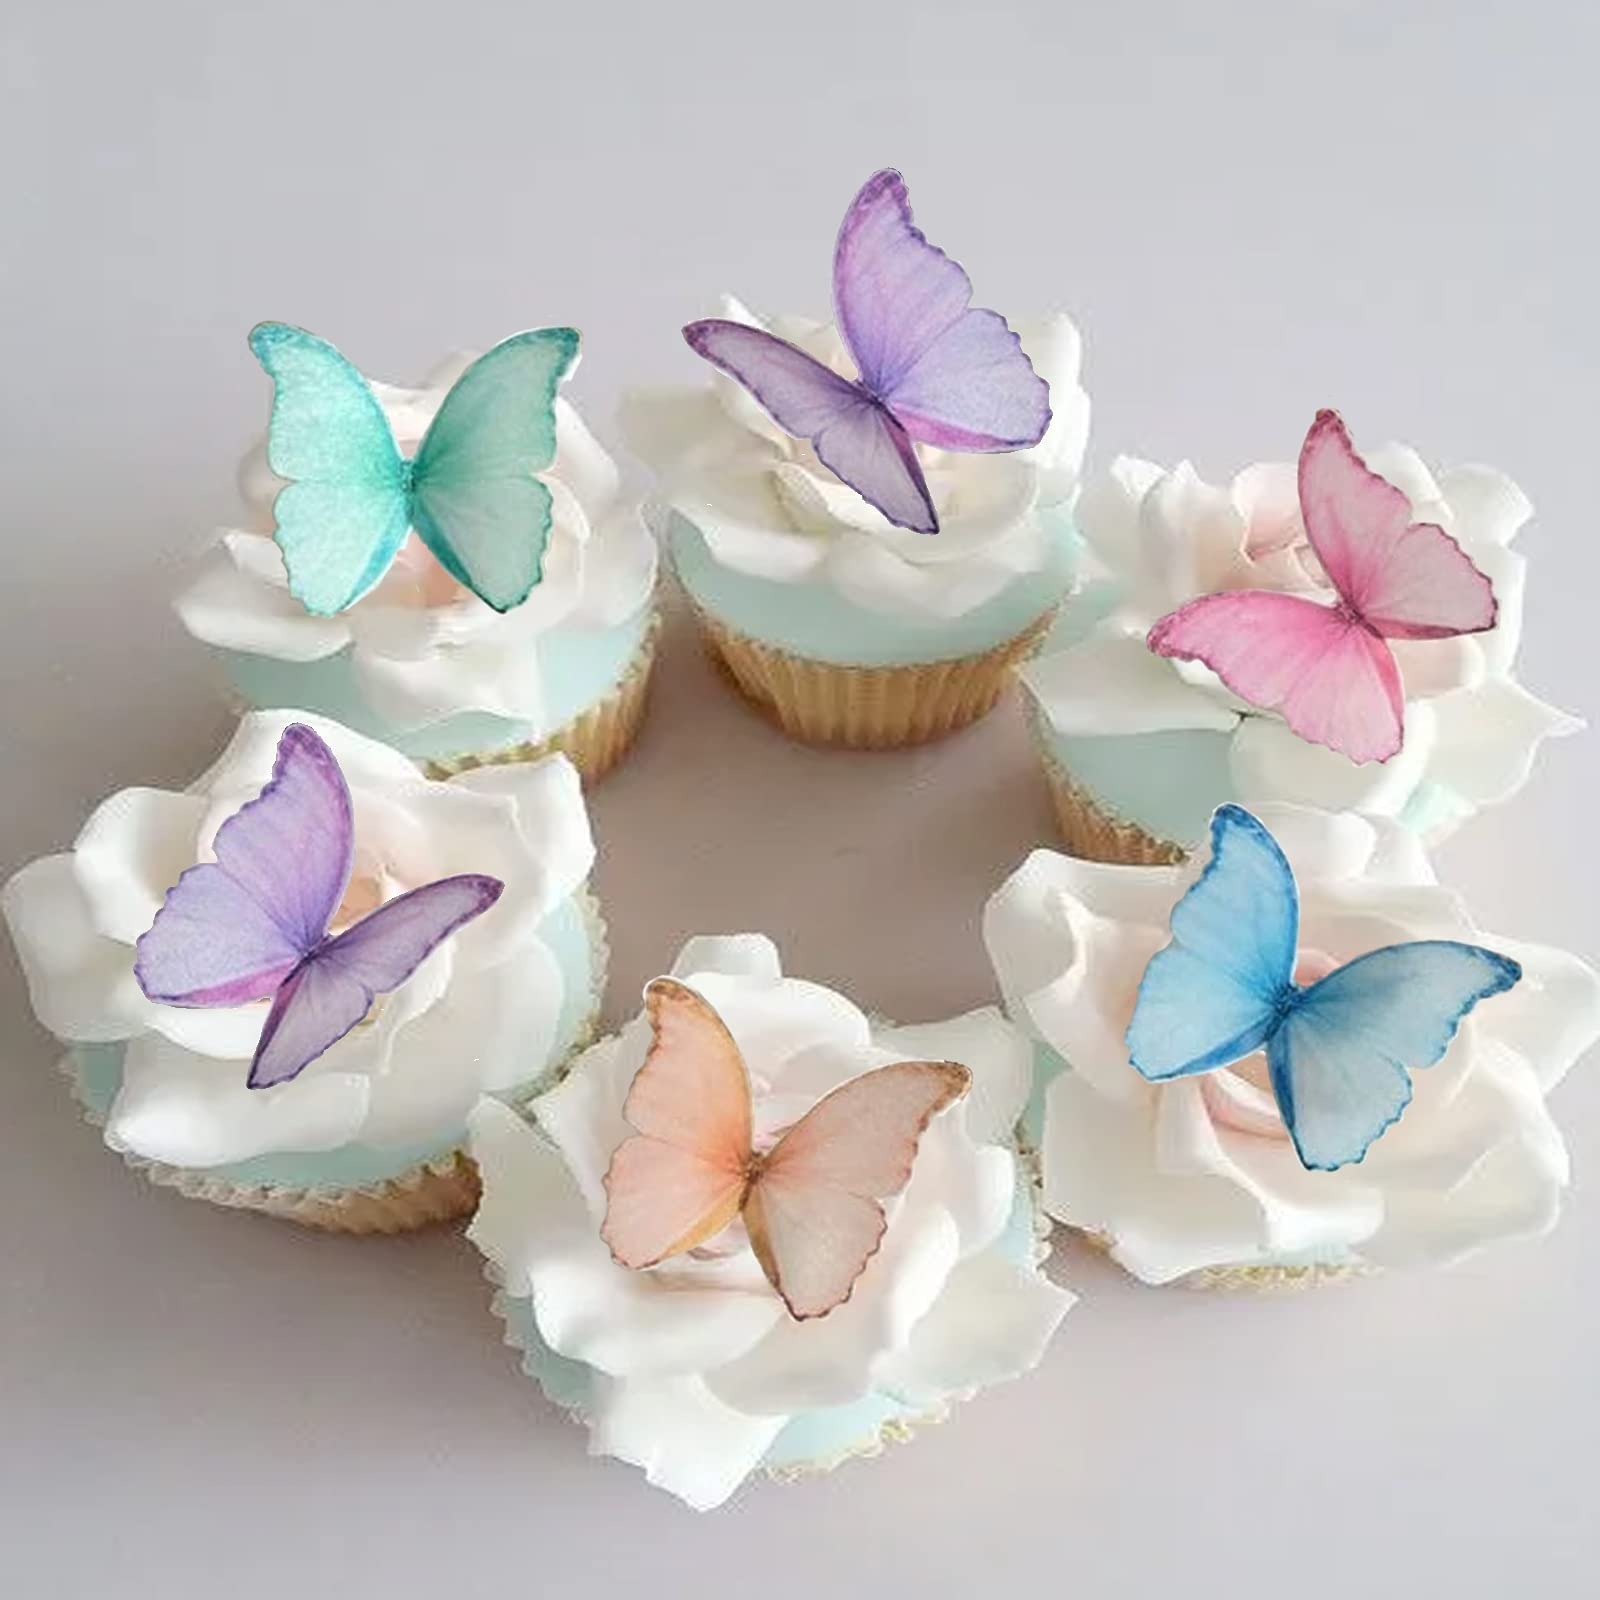
Item Name: GEORLD Edible Wafer Paper Butterflies Set of 48 Purple Colorful Cake Decorations, Cupcake Topper Mixed Color
Bullet Point 1: SIZE &COLOR &MATERIAL: Edible Butterflys are 1.77x1.18 inches.Color of Butterfly as the second picture but they are random. It is made by edible rice paper which is made by starch.
Bullet Point 2: Total 48Pcs, Mixed by 5 Colors Butterflies, purple/ pink/ blue/ sky blue/ rose pink
Bullet Point 3: USE DATE: Use them within six months of your acceptance
Bullet Point 4: USE POINTS: Butterfly gently fold can be a butterfly has a 3D effect, and then you can put it on the cake or cupcakes
Bullet Point 5: ABOUT TASTE: It is completely edible but not delicious.They are virtually tasteless, not sweet at all and are sugar free,Suitable for Vegetarians and Vegans
Product Description: great for your cake or cupcake
Value: 48.0
Unit: Count

Price: 18.81